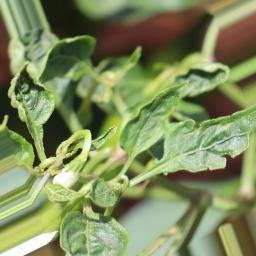
Label: mites_and_trips